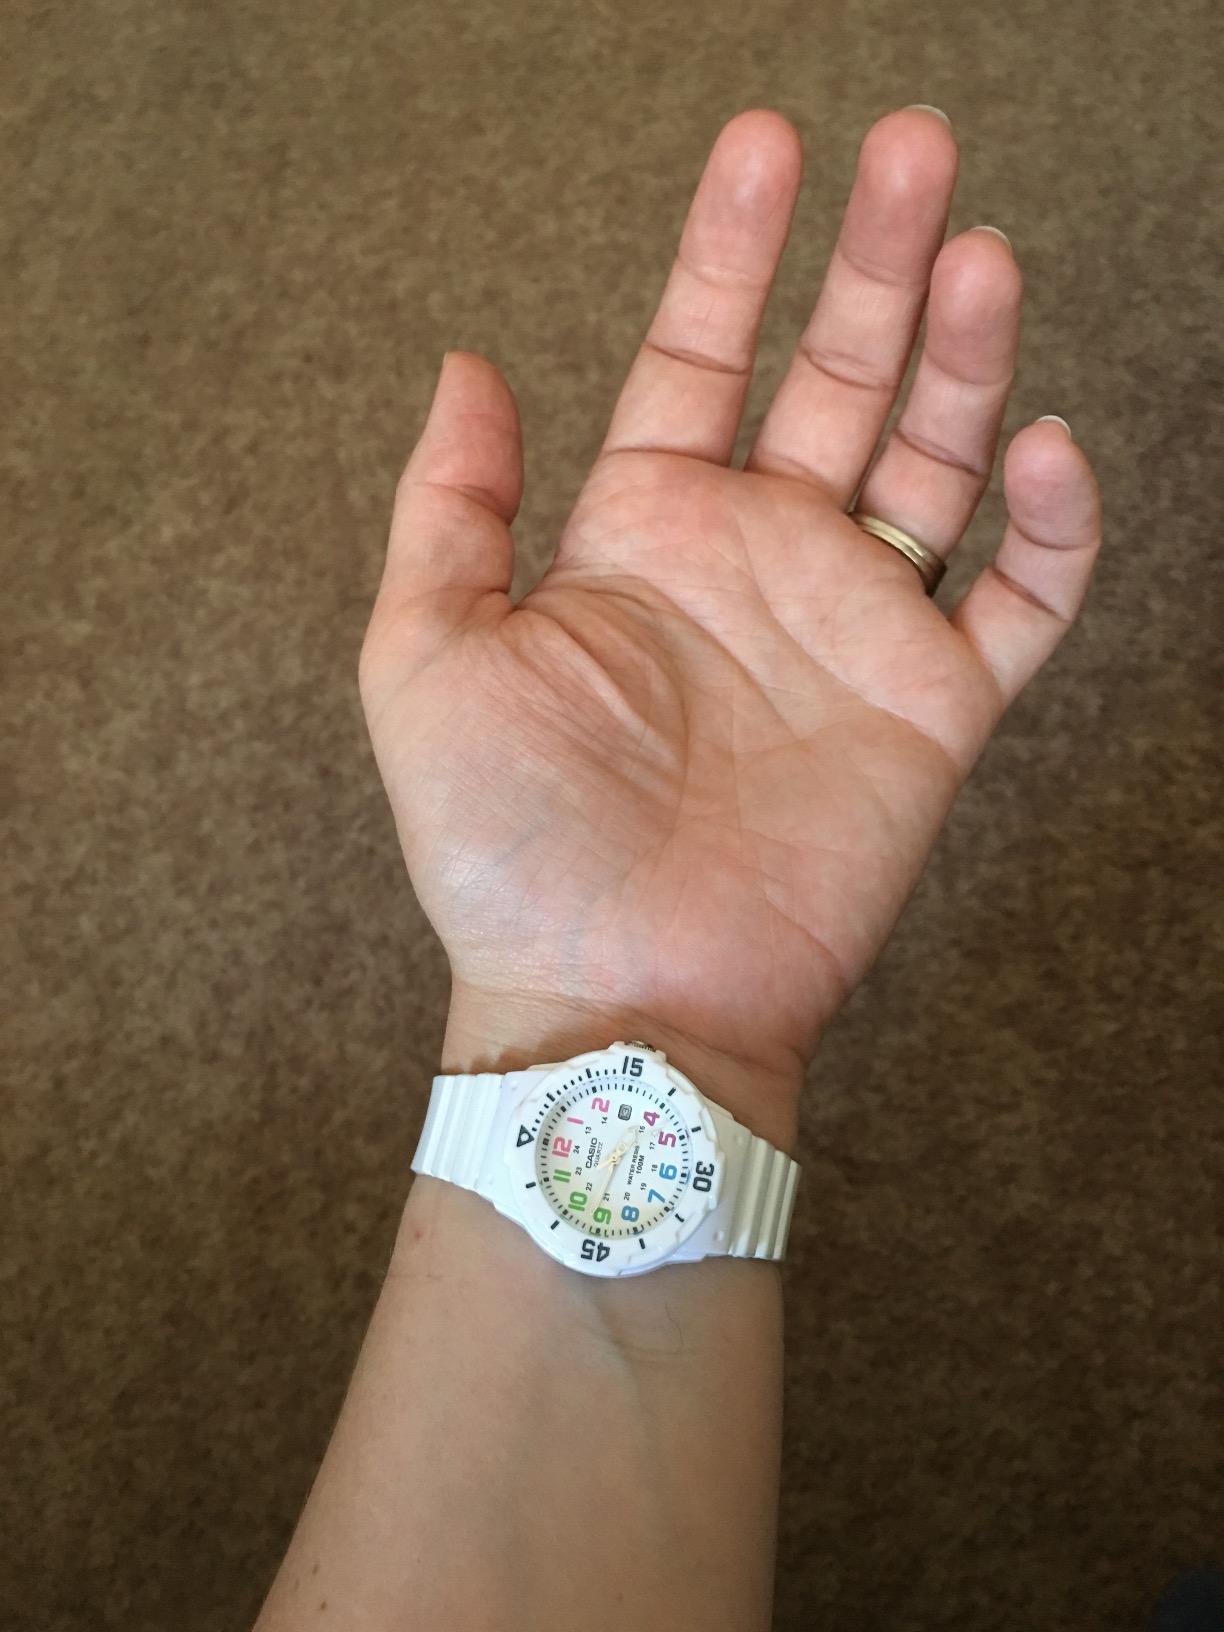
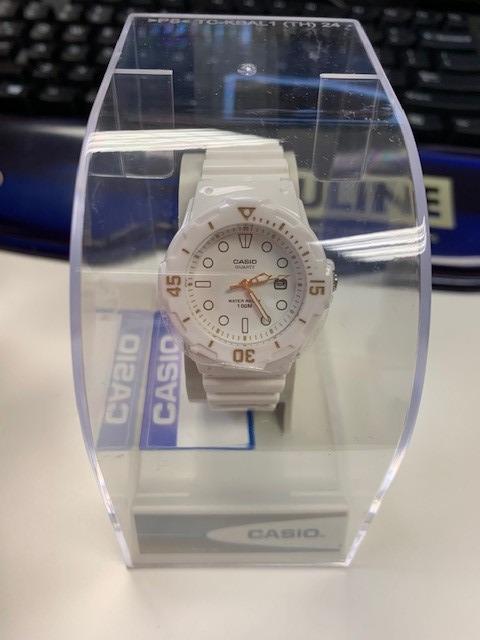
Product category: accessories_watch
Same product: yes